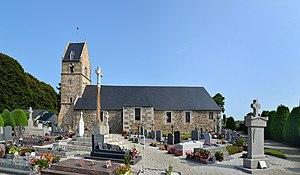
Les Loges-sur-Brécey (Manche)